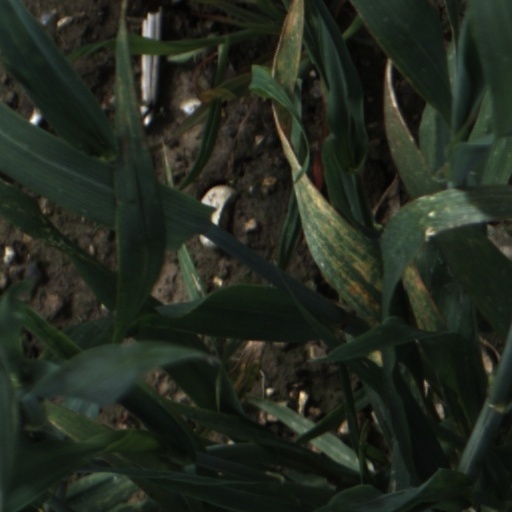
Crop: wheat